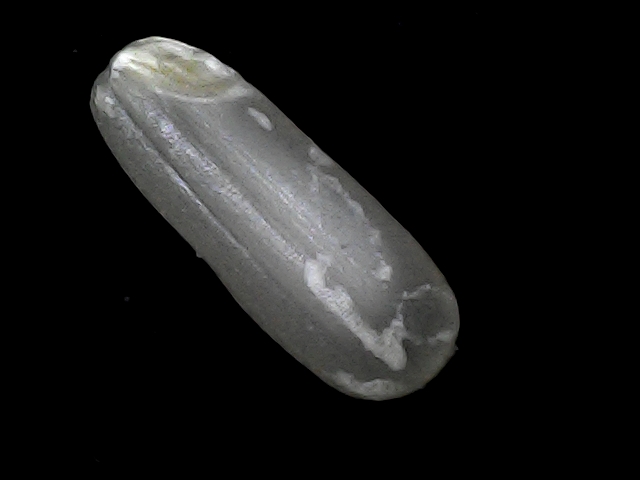
Rice variety: BD49